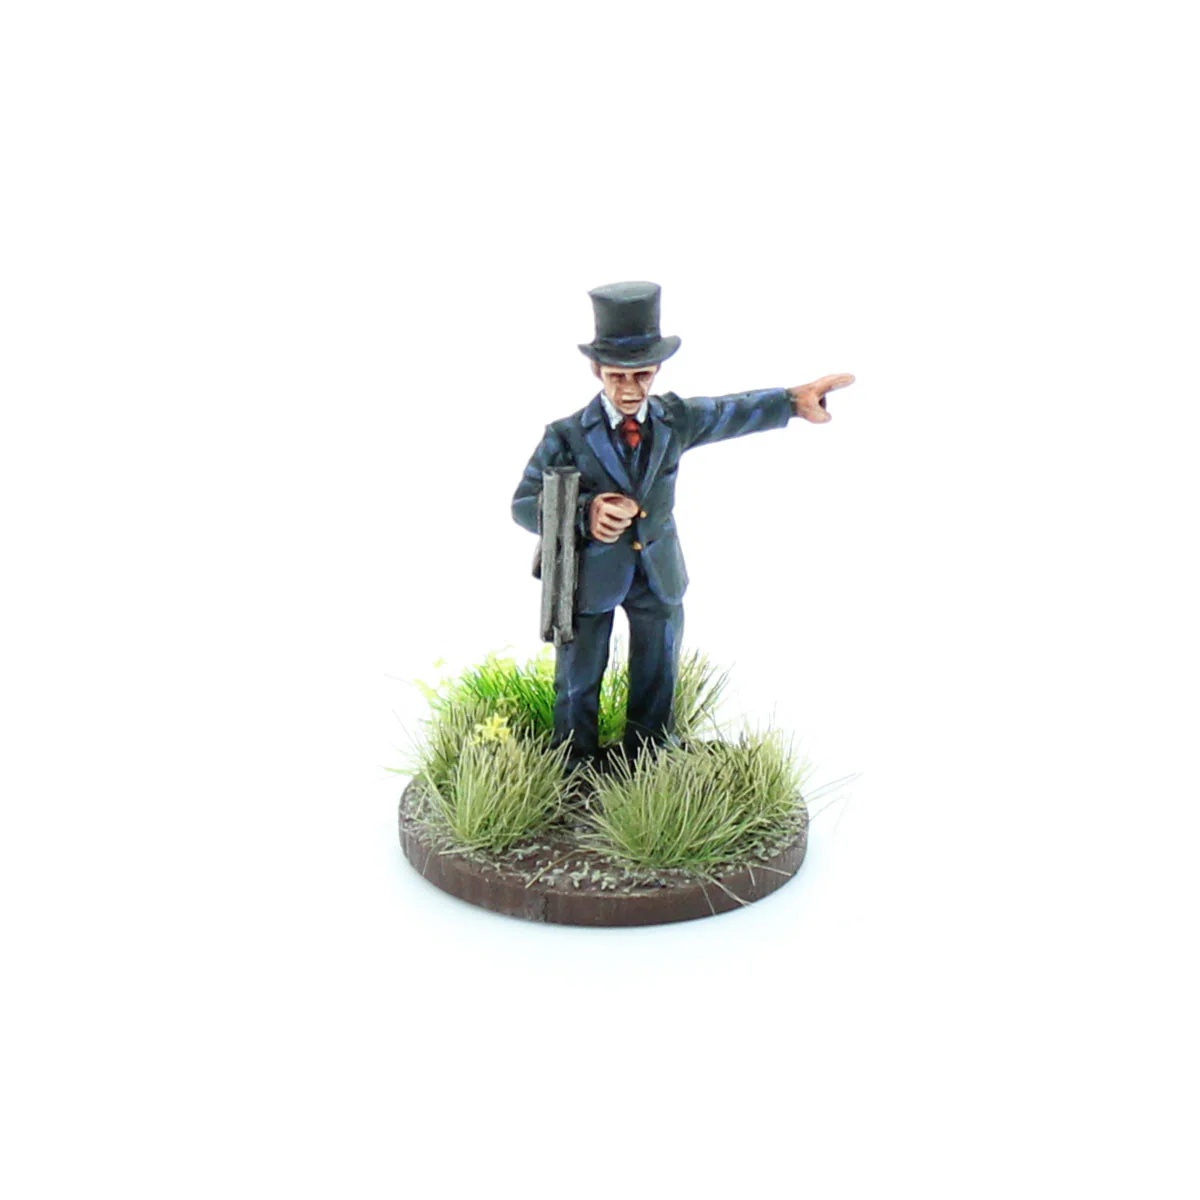
Footsore WW1 Very British Civil War Bank Manager VBC003
"Protect the bank!" A city banker with his faithful shotgun protecting all that he holds dear. Pack contains 1 figure. Miniatures supplied unpainted and may need some assembly. Base not supplied.
Brand: Footsore Miniatures
Category: Arts & Entertainment > Hobbies & Creative Arts > Collectibles > Collectible Weapons > Collectible Guns > Shotguns